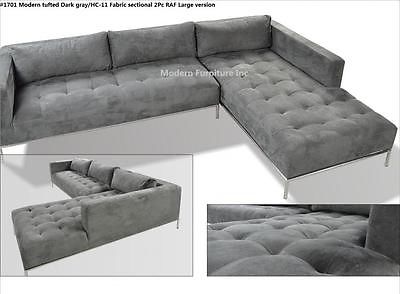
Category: sofa